Luigi Pianciani

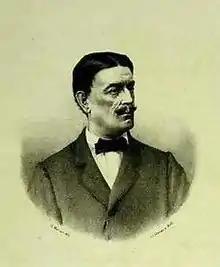
Luigi Pianciani

Luigi Pianciani (10 August 1810 – 17 October 1890) was an Italian politician and Freemason. He was born in and was twice mayor of Rome. He died in Spoleto.